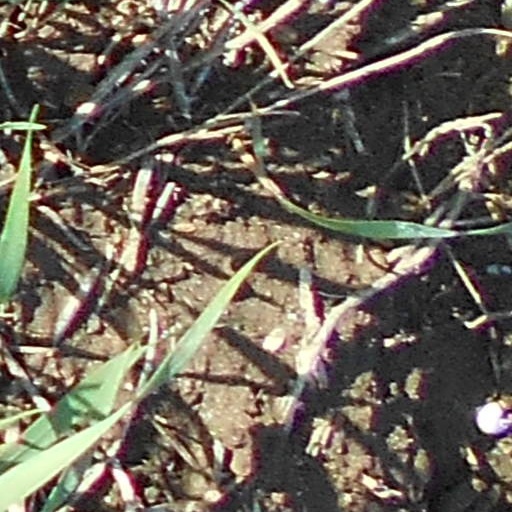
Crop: wheat